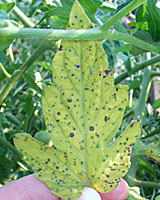
Label: Tomato Septoria leaf spot
Plant: Tomato
Condition: septoria leaf spot